Lug sail

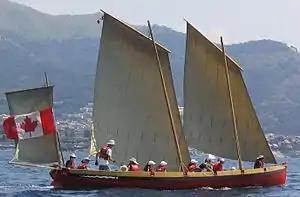
A replica of a longboat from the French frigate "" The original was captured in 1786 in Bantry and is now in the National Museum of Ireland. Such replicas are referred to as a .

The rig was widely used in Europe from the seventeenth through the nineteenth centuries for small fishing vessels and other coasters because of their good performance to windward. This popularity extended to smugglers and privateers and the French "chasse-marée" fishing boats.